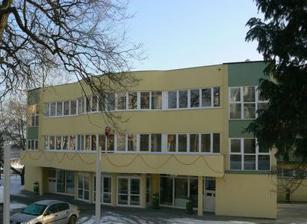
Building: Imre Földi Sports Hall
Country: Hungary
Year built: 1976
Multi-use indoor arena in Tatabánya, Hungary Imre Földi Sports Hall Location 9 Ságvári Street Tatabánya , Hungary 2800 Coordinates 47°33′27″N 18°25′0″E / 47.55750°N 18.41667°E / 47.55750; 18.41667 Owner Sport Nonprofit Ltd. Operator Sport Nonprofit Ltd. Type Indoor arena Capacity 1,000 (Handball) 1,250 (Concerts) Field size 40 x 20 m Surface Parquet Construction Built 1976 Renovated 2009 Tenants Tatabánya KC The Imre Földi Sports Hall ( Hungarian : Földi Imre Sportcsarnok ) is a multi-use indoor arena in Tatabánya , Hungary . The home of Hungarian top division handball club Tatabánya KC , it can accommodate up to 1,000 spectators in handball matches. Due to its dimensions, the sports hall is suitable for a number of other indoor sports as well as exhibitions and concerts. Built in 1976, the arena went through a refurbishment in 2009 at a cost of 212 million Hungarian Forint (approximately US$900,000). In the project the weightlifting hall has been expanded and a new 280 square meter warm-up room was created. On the top of the weightlifting hall a 255 square metre training hall for the wrestling department was constructed while judo competitors got a 220 square meter practice room on the top floor. Since March 2009 the sports hall bears the name of local Olympic champion weightlifter Imre Földi . References